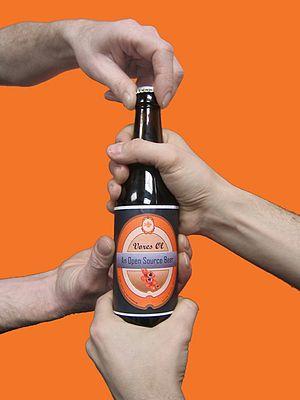
La Vores Øl, est la première bière libre, dans le sens où sa recette est publiée sous licence libre et susceptible d'être améliorée par la communauté des buveurs, comme un programme libre. La suite du projet est maintenant repris sous le nom de Free Beer.